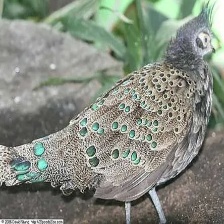
Species: BORNEAN PHEASANT
Scientific name: POLYPLECTRON SCHLEIERMACHERI